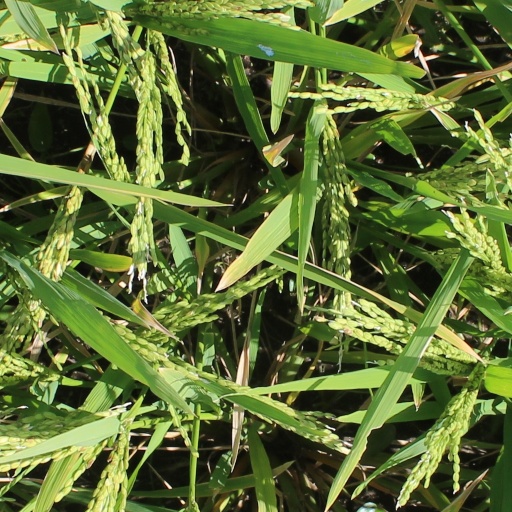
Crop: rice